Vilém Dušan Lambl

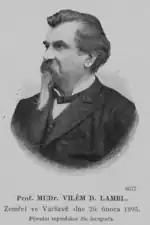

Vilém Dušan Lambl (5 December 1824 in Letiny – 12 February 1895) was a physician from Bohemia. He authored his medical publications, which were in German, as Wilhelm Lambl.